Aragon, Aude

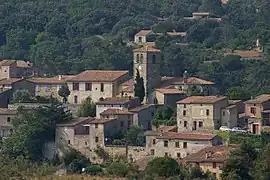
General View of Aragon

Aragon is a commune in the Aude department in the Occitanie region of southern France.